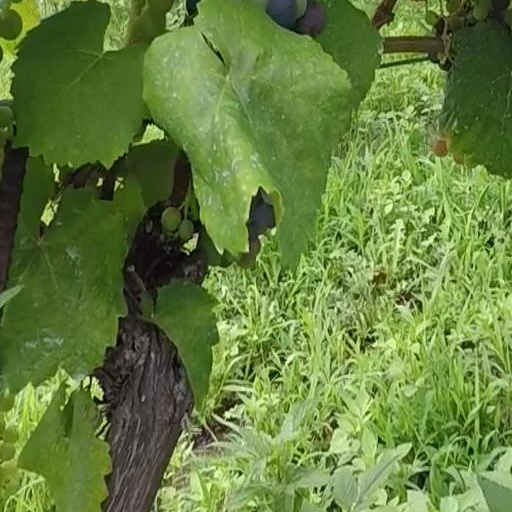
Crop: grape